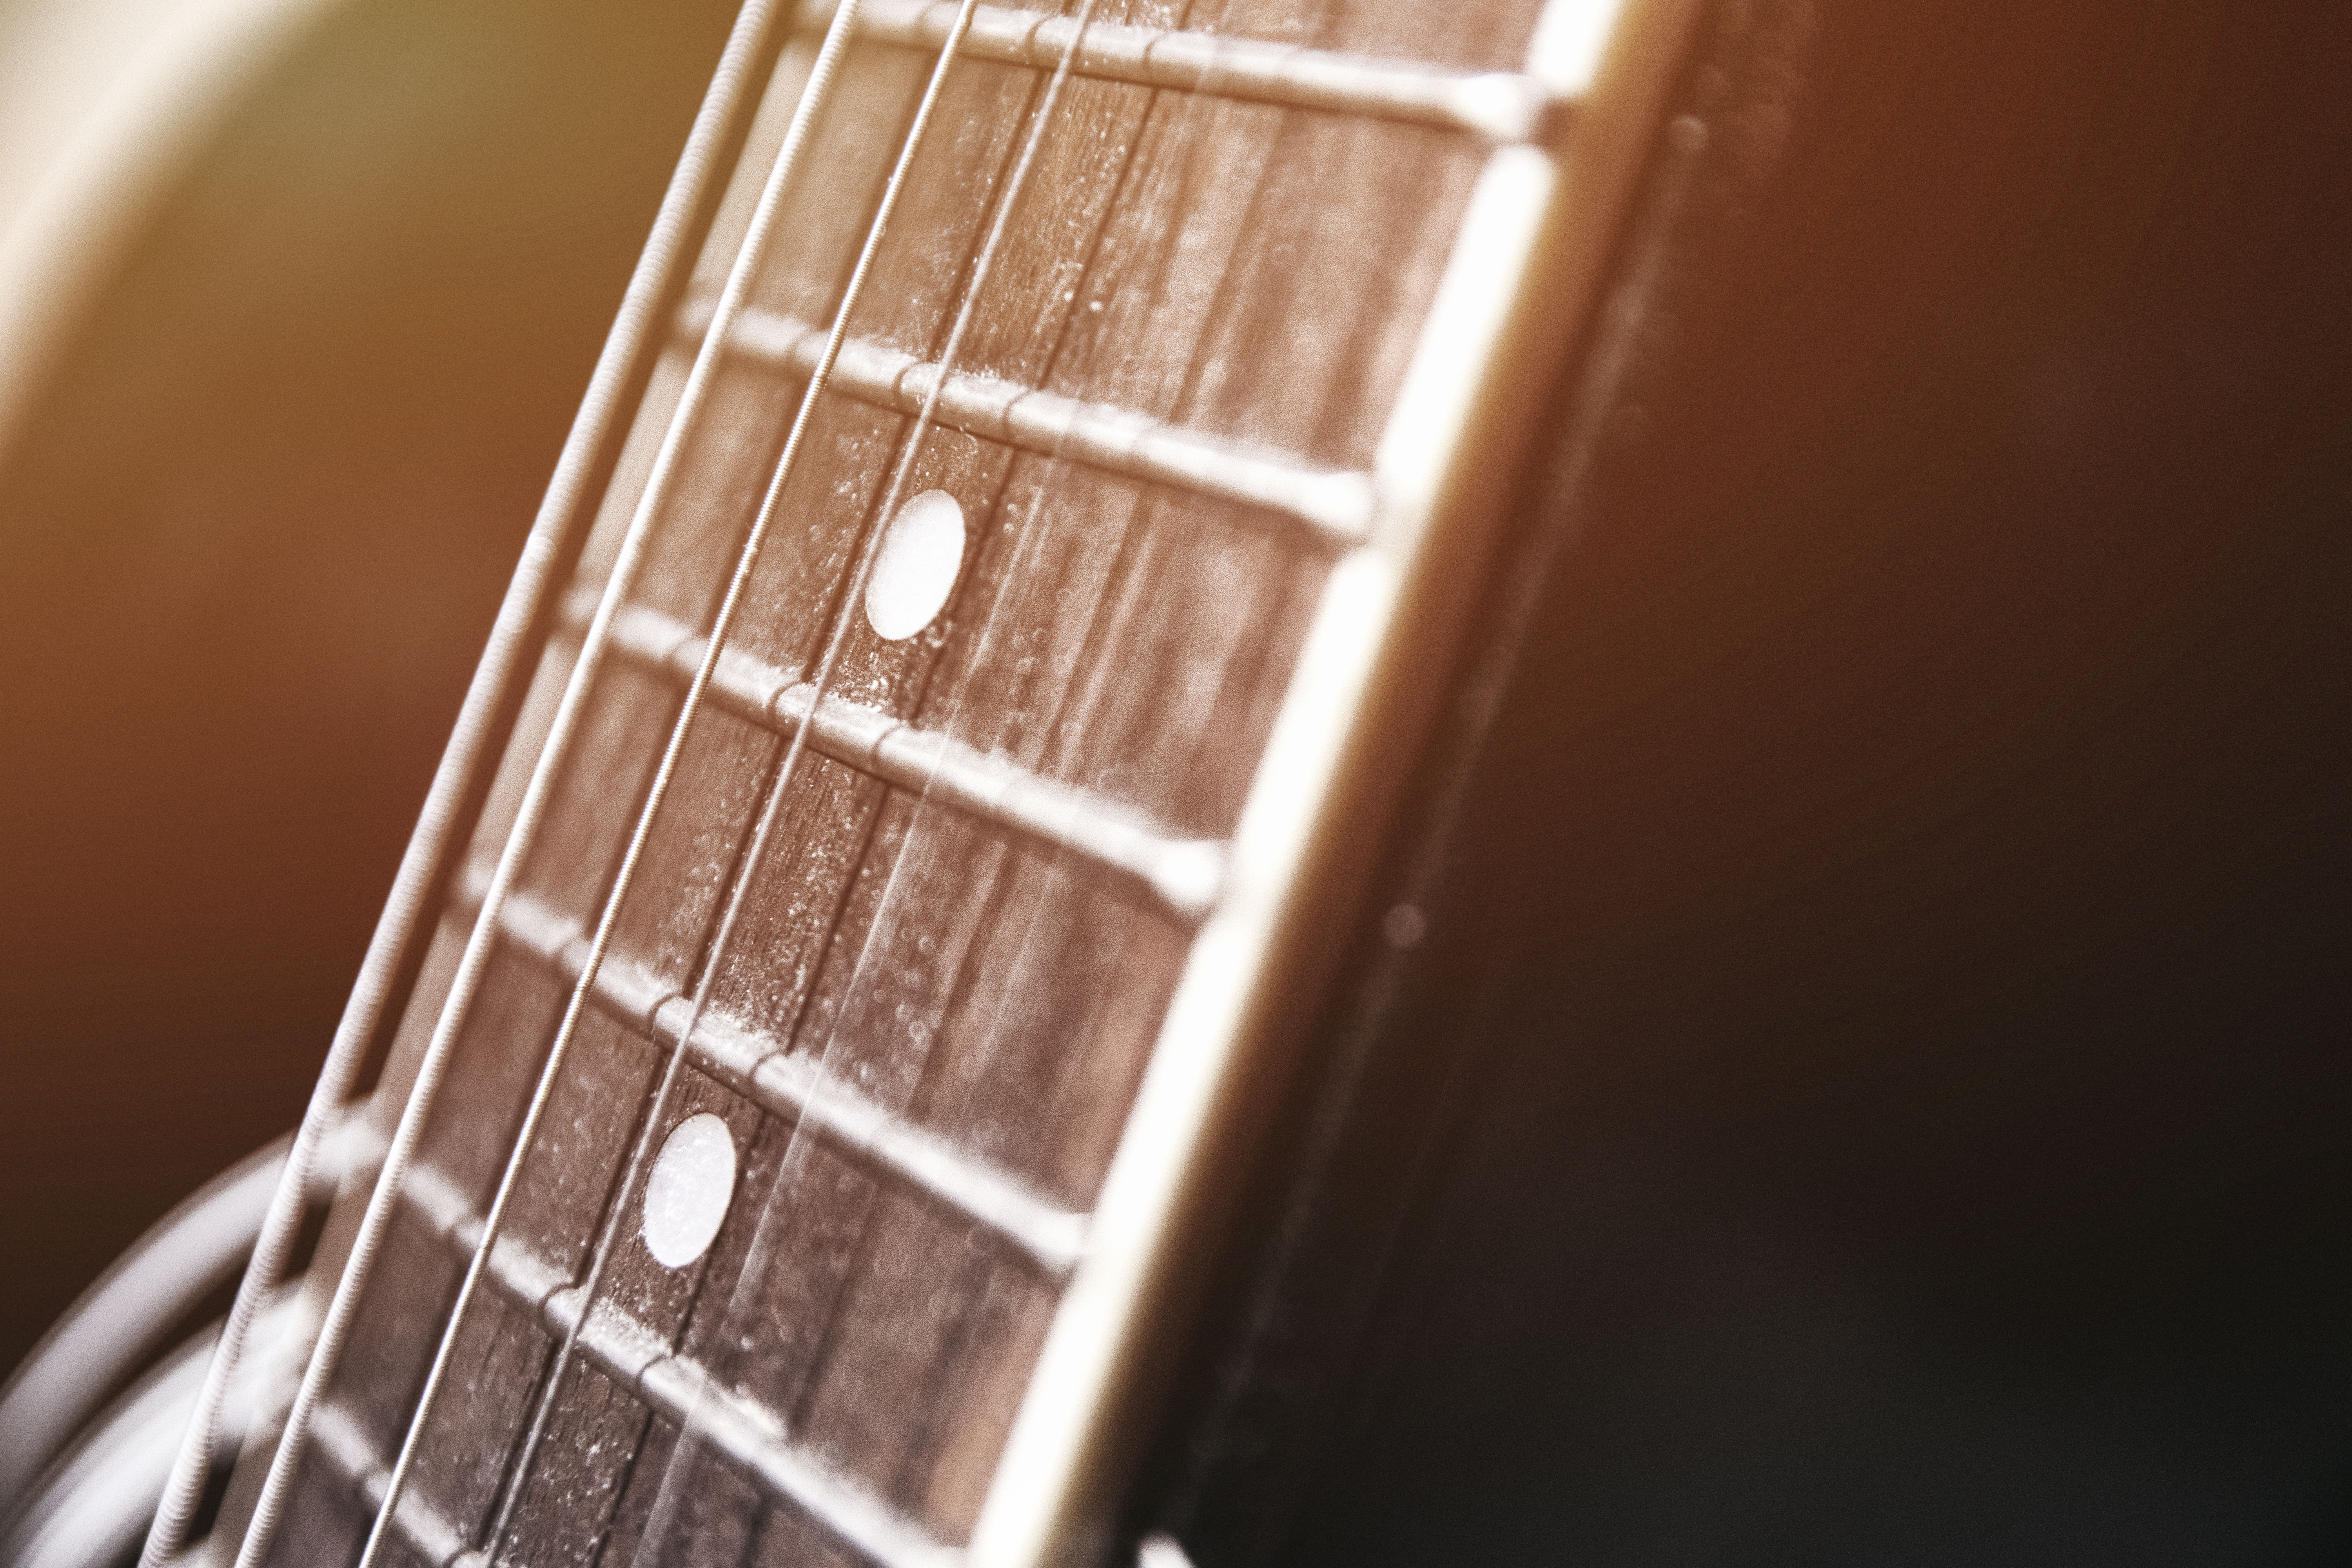
music, guitar, acoustic guitar, acoustic, musical instrument, close up, ukulele, bass guitar, chords, guitar strings, string instrument, plucked string instruments, slide guitar